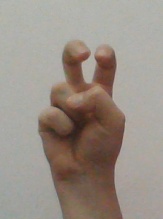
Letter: toot